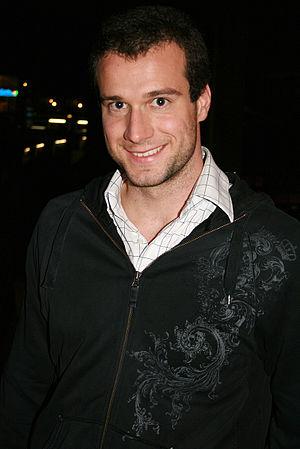
Markus Antonius Rogan, né le 4 mai 1982 à Vienne, est un nageur autrichien.